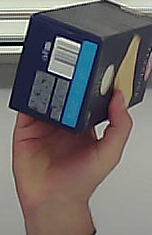
Product: barilla_lasagne